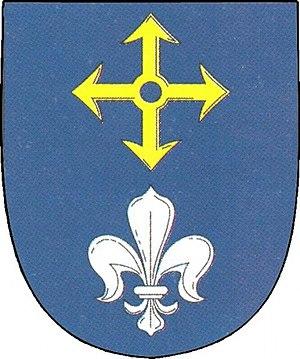
Laškov est une commune du district de Prostějov, dans la région d'Olomouc, en République tchèque. Sa population s'élevait à 1 183 habitants en 2018.